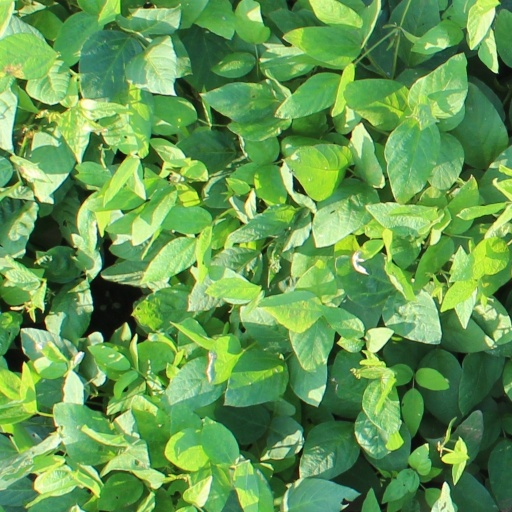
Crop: soybean